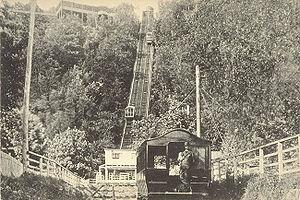
Le funiculaire du mont Royal était un funiculaire qui conduisait au sommet du mont Royal à Montréal, de 1885 à 1918.